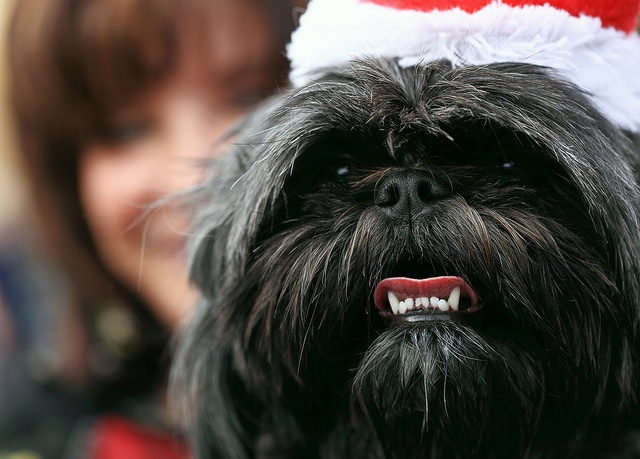
Black fluffy dog with Christmas hat on panting.
small black dog wearing Santa hat with owner in background
A dog that is wearing a festive hat.
A dog is showing it's teeth and tongue.
A furry black dog wears a santa hat on his head